Der schwarze Kanal

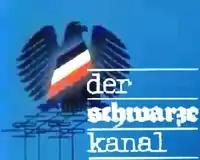
Title graphic for the programme

Around 350 of the 1,519 editions were recorded by West German institutions during their live broadcast on East German television are now in the possession of this archive. In the course of German reunification, the scripts of the broadcast and the complete writings of Schnitzler's comments are available as PDF files on the German Broadcasting Archive website as mentioned in the external links. In addition, 33 editions of "Der schwarze Kanal" are commercially available in a 6-DVD box set released on 27 October 2016 with a total of twelve hours.